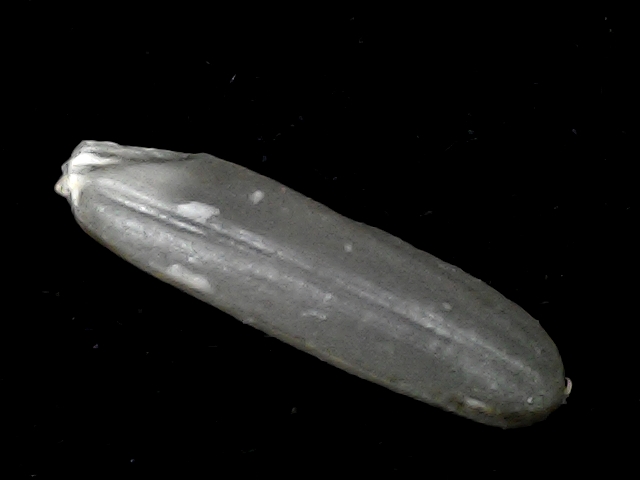
Rice variety: BD57